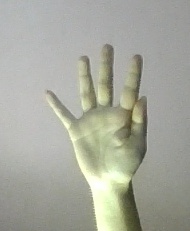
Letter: sheen